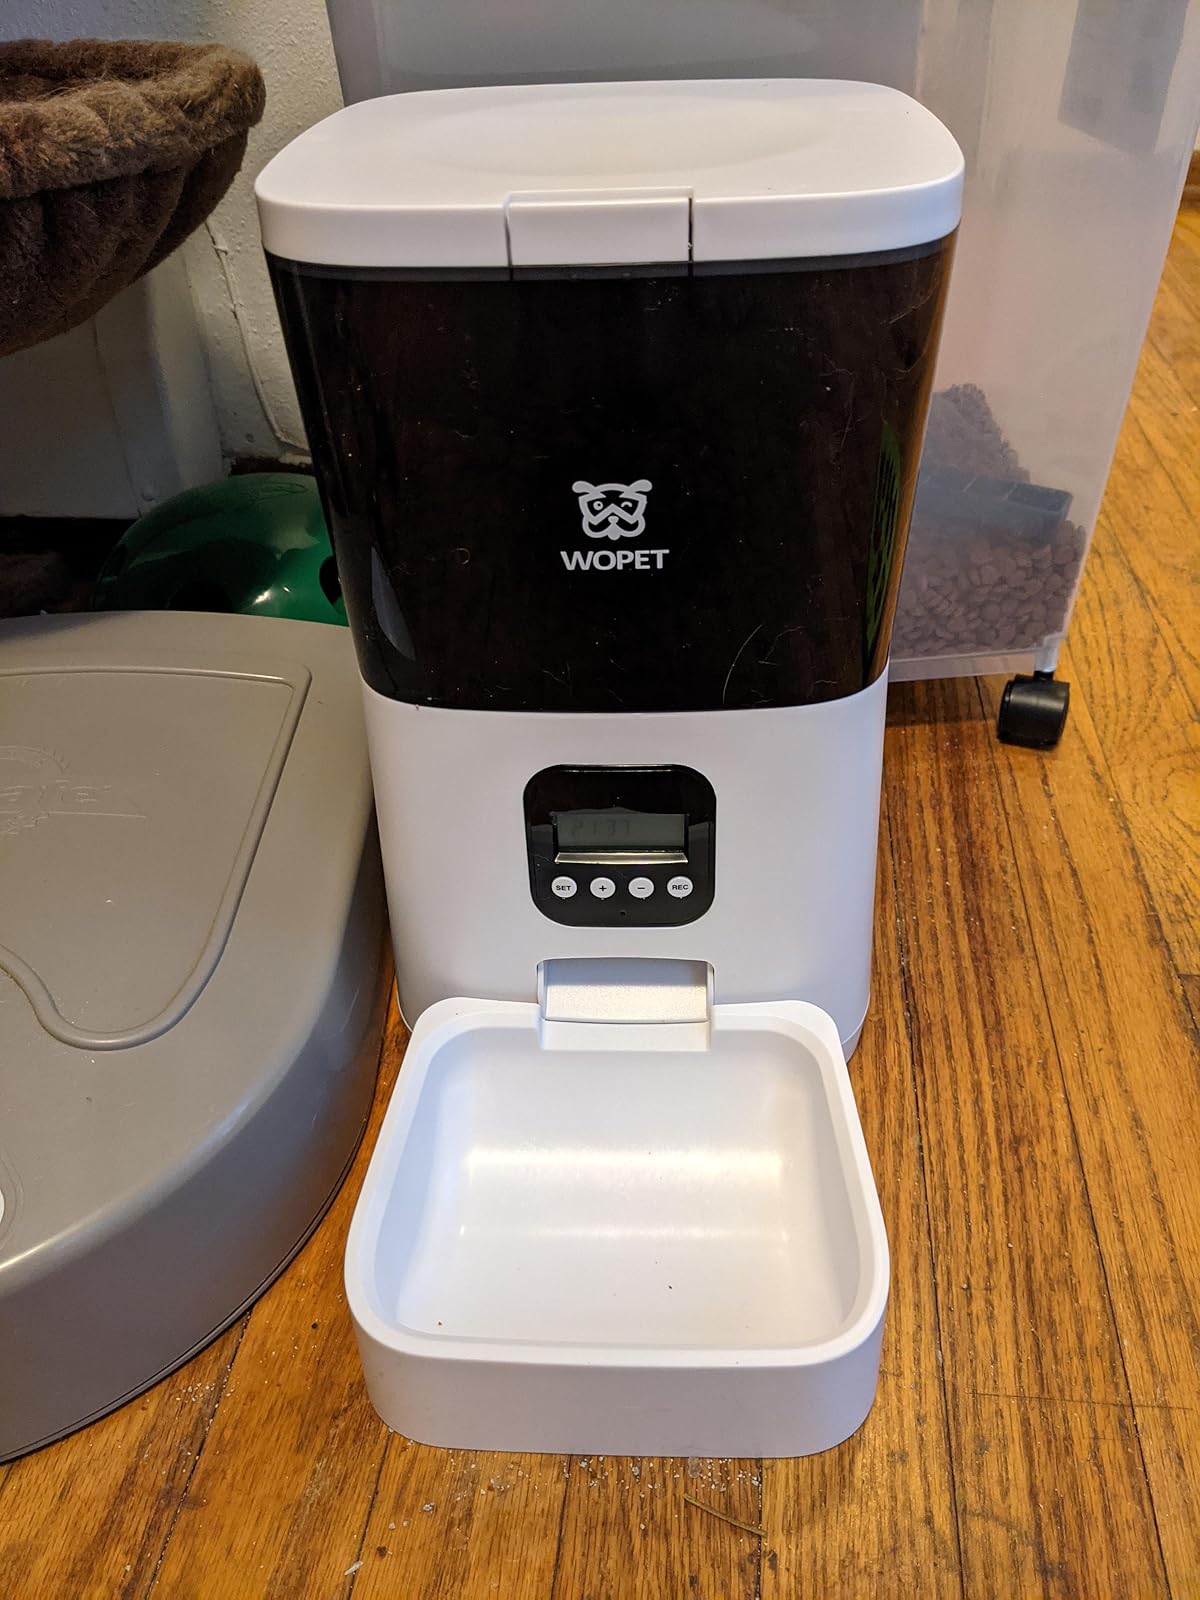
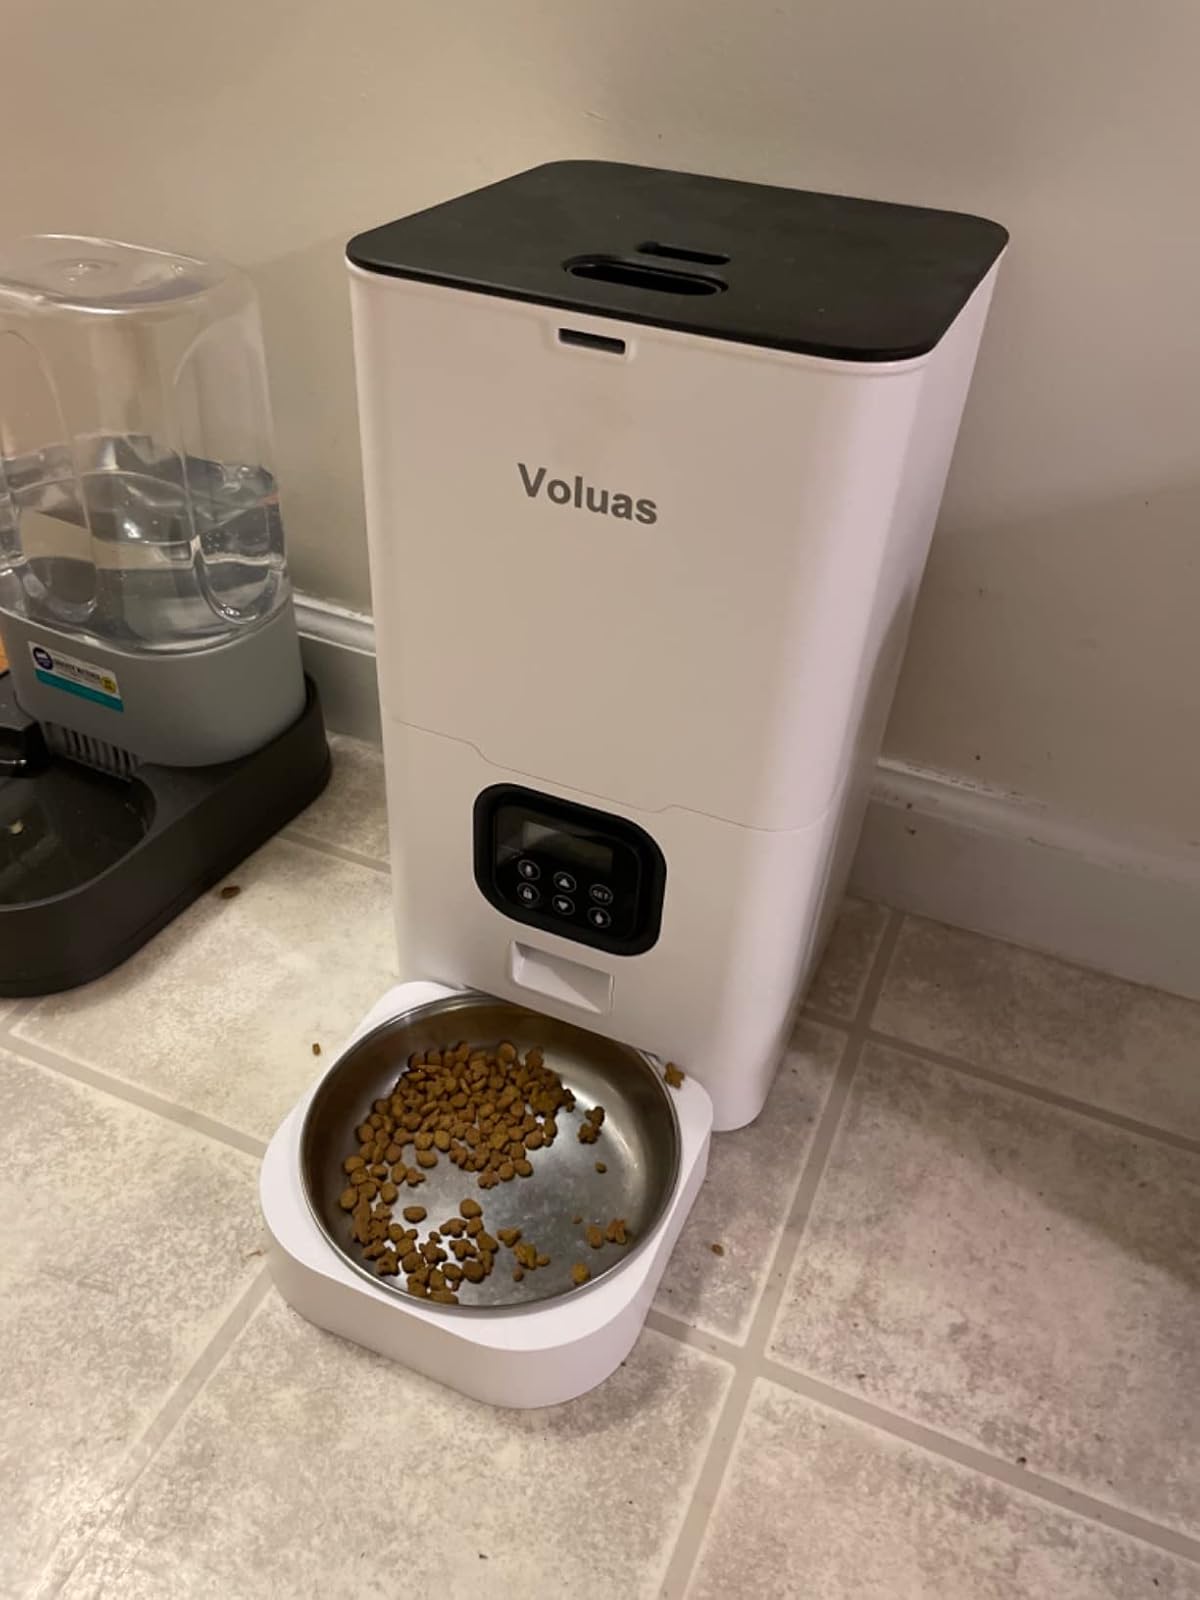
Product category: items_feeder
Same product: no